Suzanne Vega

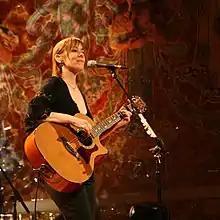
Vega onstage, 2008

In September 2001, Vega released a new studio album entitled "Songs in Red and Gray". Three songs deal with Vega's divorce from her first husband, Mitchell Froom.